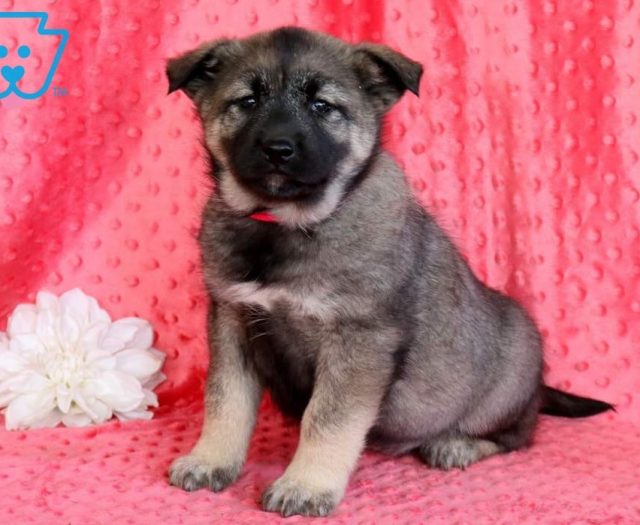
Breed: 217-n000046-Norwegian_elkhound